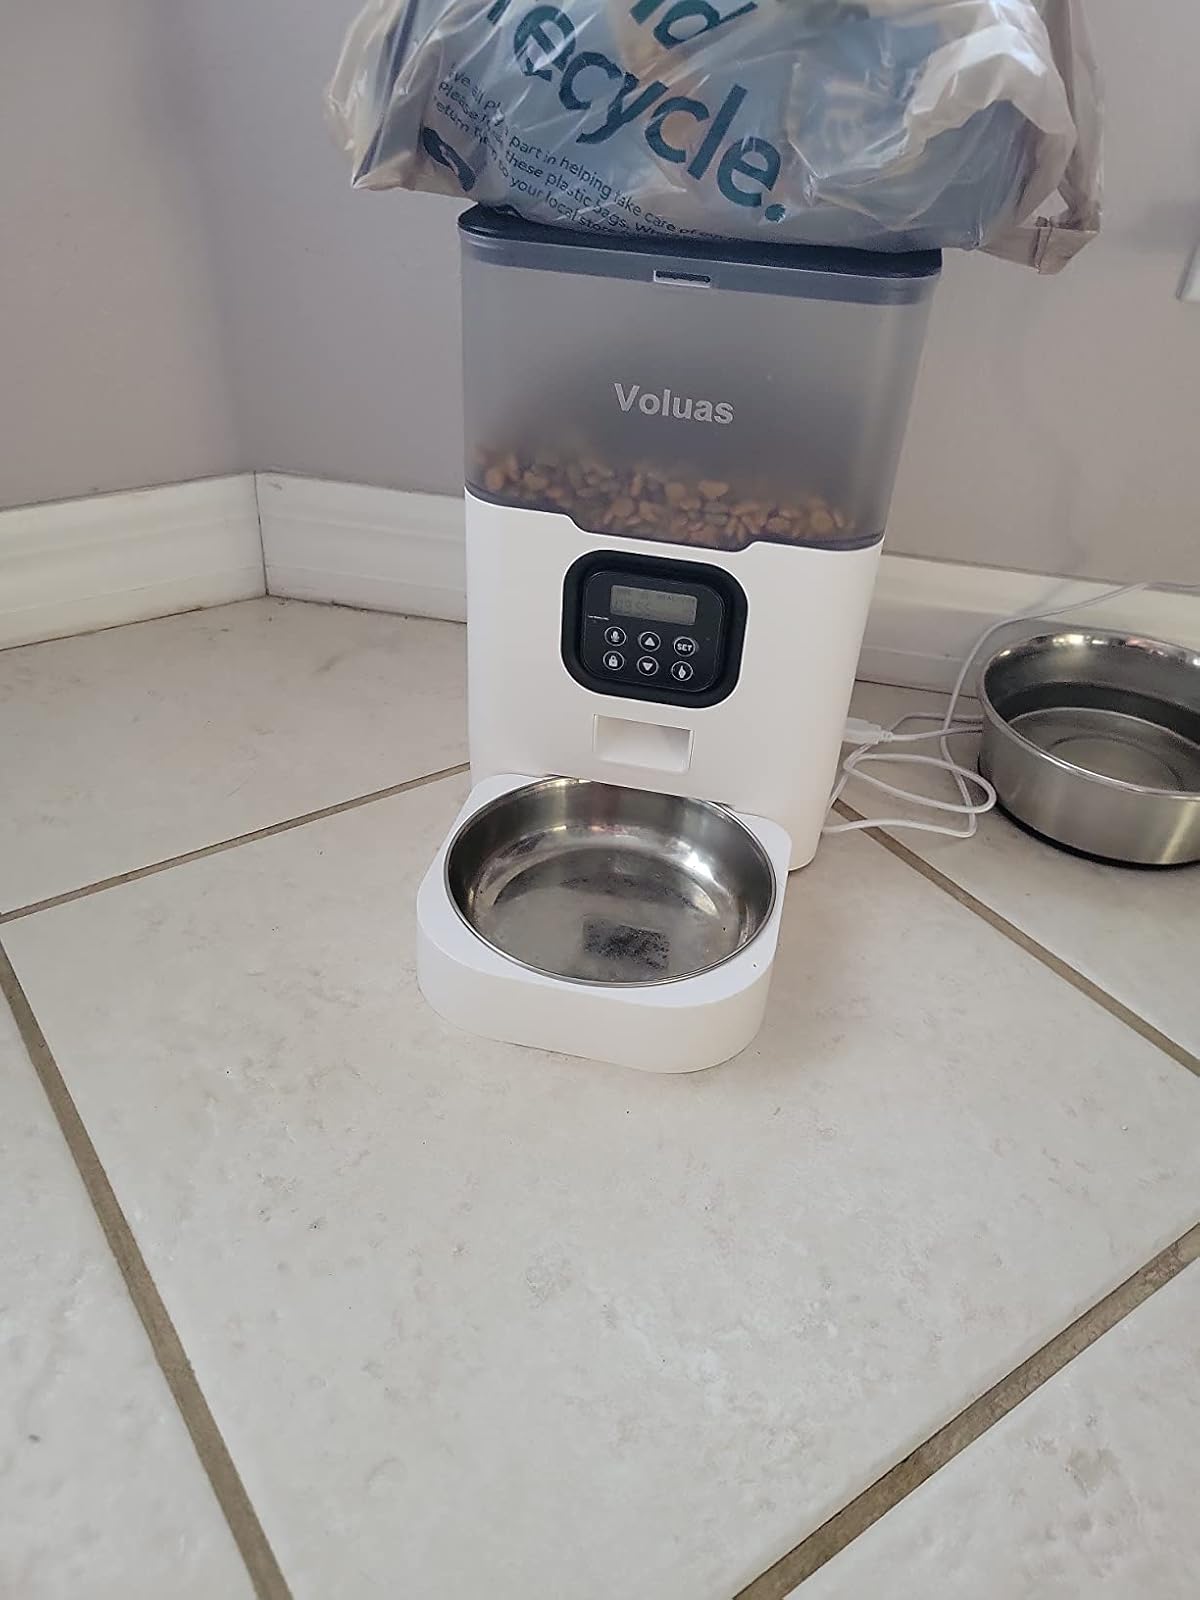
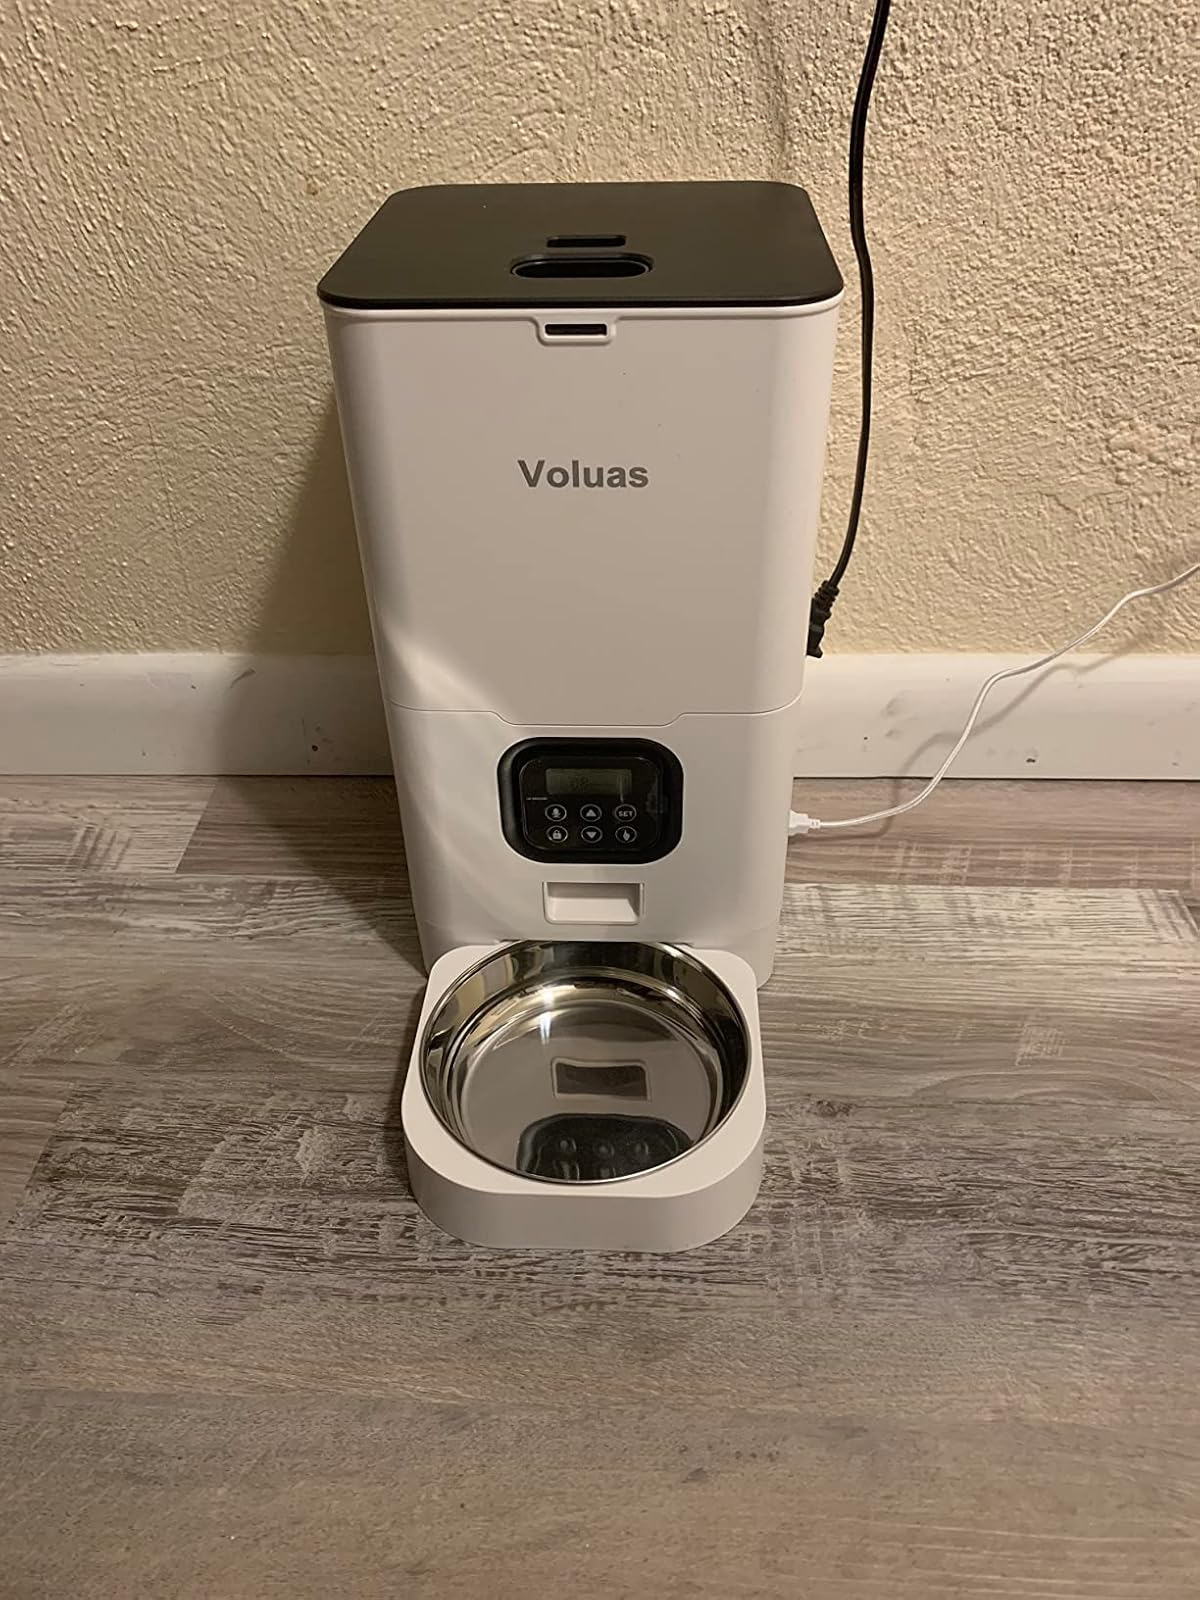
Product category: items_feeder
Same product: no